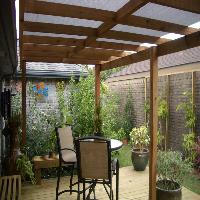
Weather: cloudy or overcast